Fuxing (train)

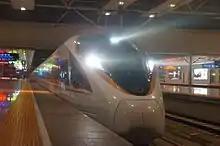
Fuxing begins its operation on Beijing–Shanghai high-speed railway since 28 June 2017. Train G155 by Shanghai-based CR400BF from Beijing South railway station arrives at Shanghai Hongqiao railway station

On 15 August 2016, the China Standardized EMU has started operation on Harbin–Dalian High-Speed Railway. The train was running as Train No. G8041 and departed from Dalian North railway station to Shenyang railway station.